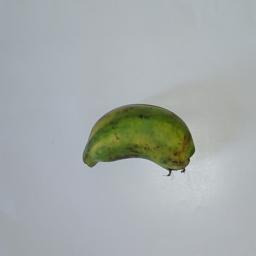
Banana variety: Champa Kola